Without Permission

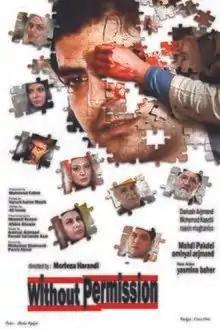
Film poster

Without permission is a 2012 Iranian drama film directed by Morteza Harandi and produced by Mahmoud Fallah. The film participated in competition at New Look in 2012, the twenty-ninth International Film Festival competition section for the police. The film "Without Permission" was banned by the Ministry of Culture of Iran, and on August 4th, 2012 in Tehran and throughout Iran's cinema was screened.